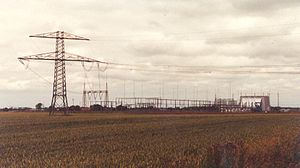
Kontek
Omfordelerstationen Bentwisch, nær Rostock, der er en del af Kontek.
Kontek HVDC er en 170 km lang HVDC transmissionsforbindelse mellem Sjælland og Tyskland. Navnet "Kontek" er en sammentrækning af ordene "kontinent" og det tidligere sjællandske elselskab Elkraft, der brugte forkortelsen "ek". Kontek drives i dag i fællesskab af Energinet.dk og den tyske systemoperatør 50Hertz Transmission GmbH.